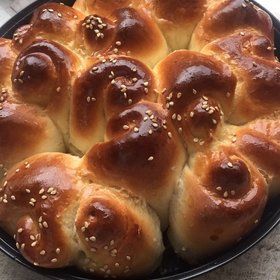
Label: trash